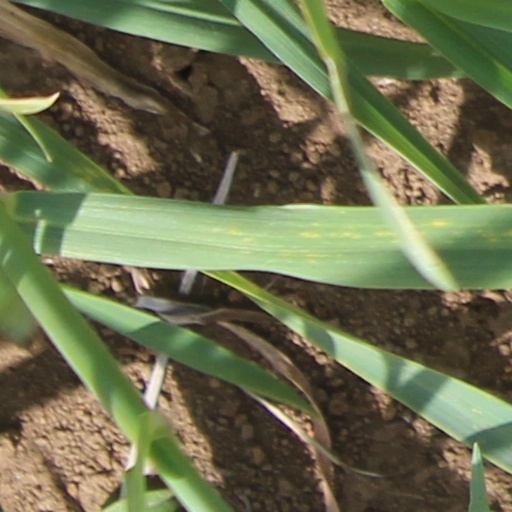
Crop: wheat